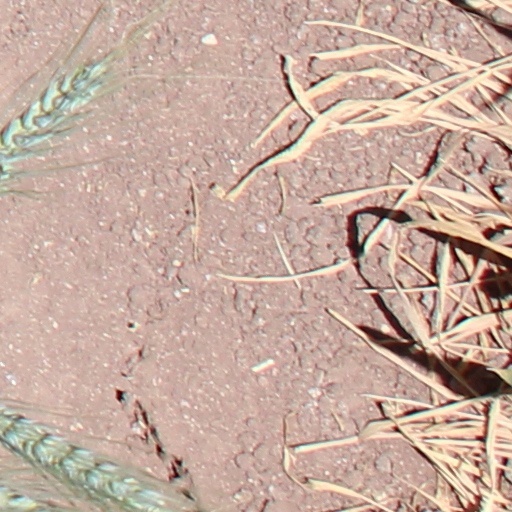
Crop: wheat